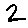
Label: 2